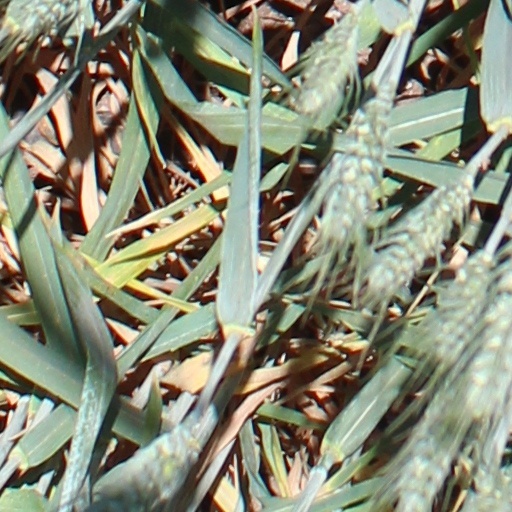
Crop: wheat